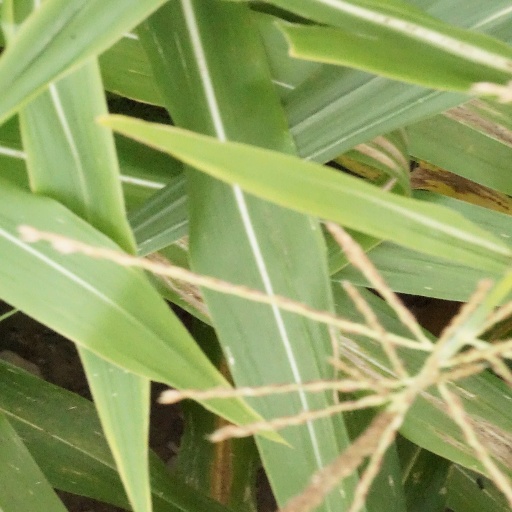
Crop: maize; corn